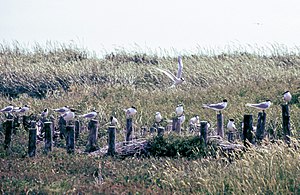
Nørreog
Splitterne
Nørreog er en ubeboet hallig på cirka 9 hektar i den nordfrisiske del af Vadehavet i det vestlige Sydslesvig. Nørreog er den eneste hallig uden værft og er i dag fuglereservat. Adgang til øen er derfor ikke tilladt. Om sommeren er den under opsyn af en fuglevogter, som bor i en hytte bygget på pæle. Norderoog har siden 1909 tilhørt den tyske naturbeskyttelsesorganisation Verein Jordsand og vedligeholdes også af denne. Forvaltningsmæssig er den en del af Kreis Nordfriesland tilhørende kommune Hallig Hooge og bærer som kommunens bosted det officielle bopladsnummer 6.